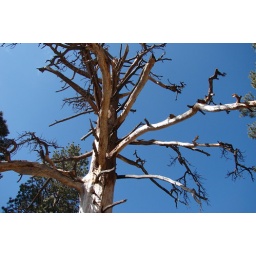
bare tree against the sky